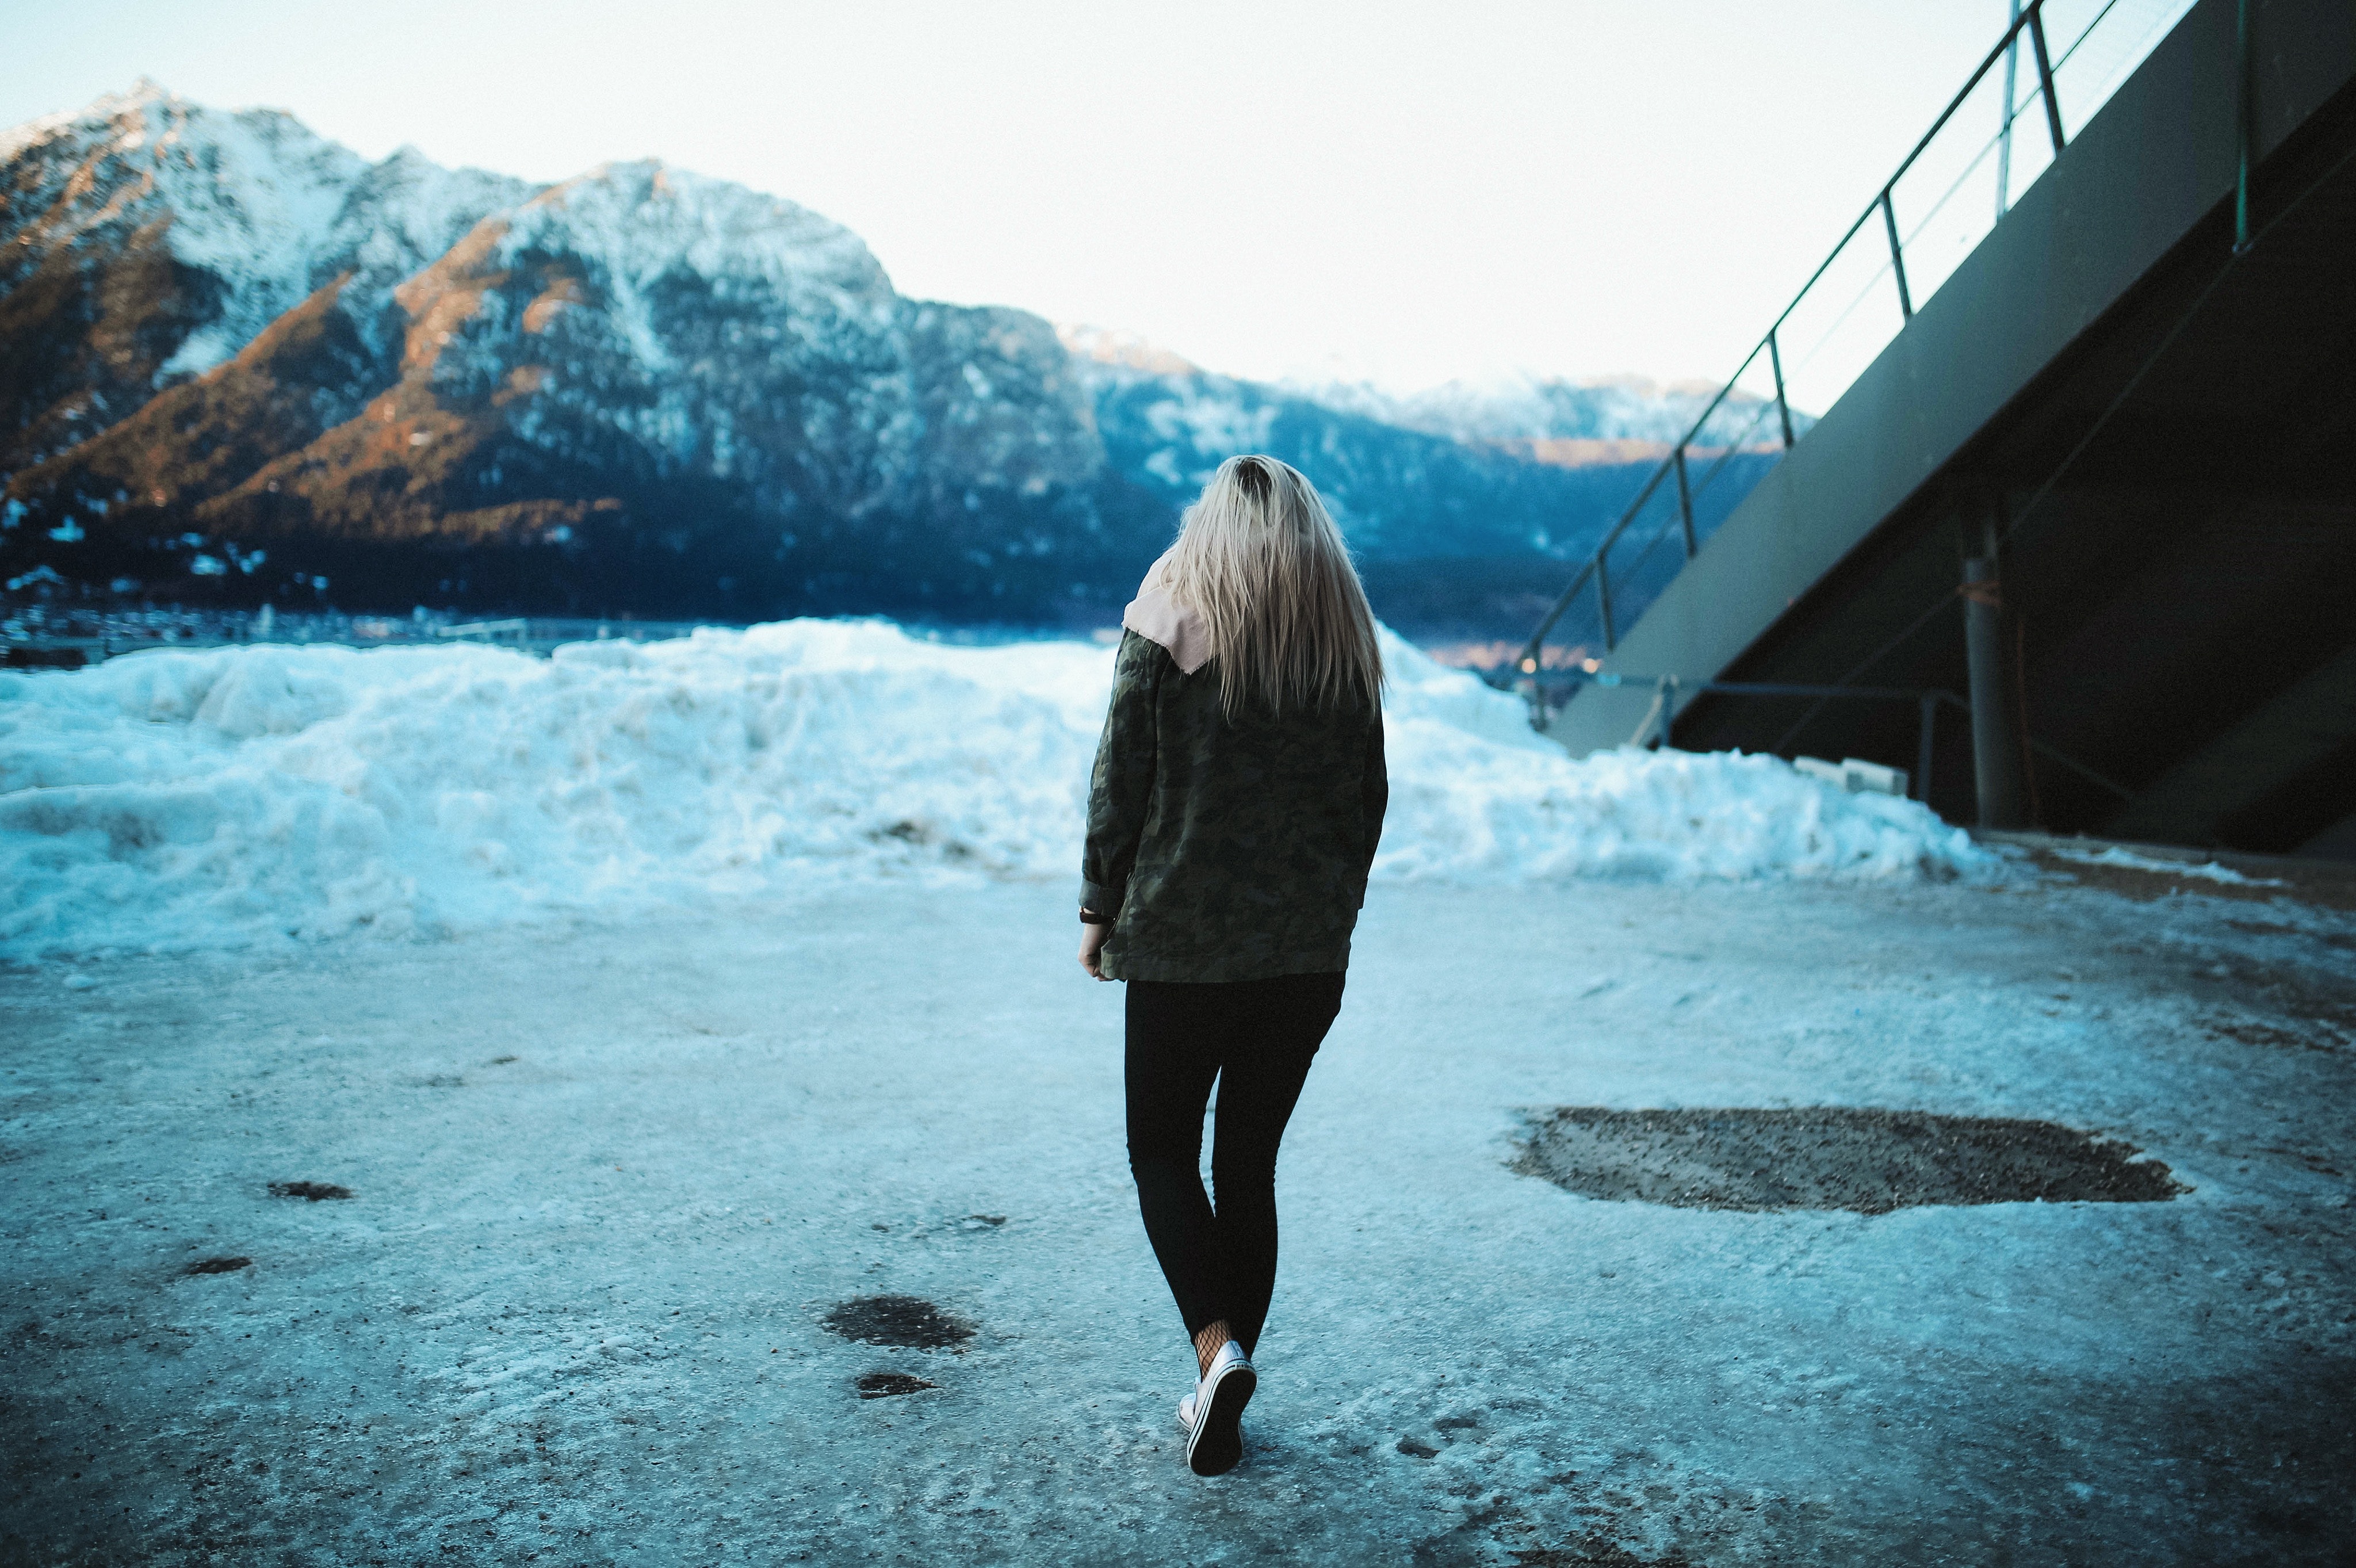
hair, water, sky, blue, photograph, beauty, cloud, freezing, winter, standing, fashion, photography, blond, tree, outerwear, mountain, ice, sea, glacial landform, reflection, flash photography, long hair, glacier, ocean, snow, road, black hair, wave